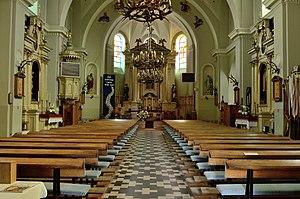
Józefów est une ville du powiat de Biłgoraj de la voïvodie de Lublin, dans le sud-est de la Pologne.